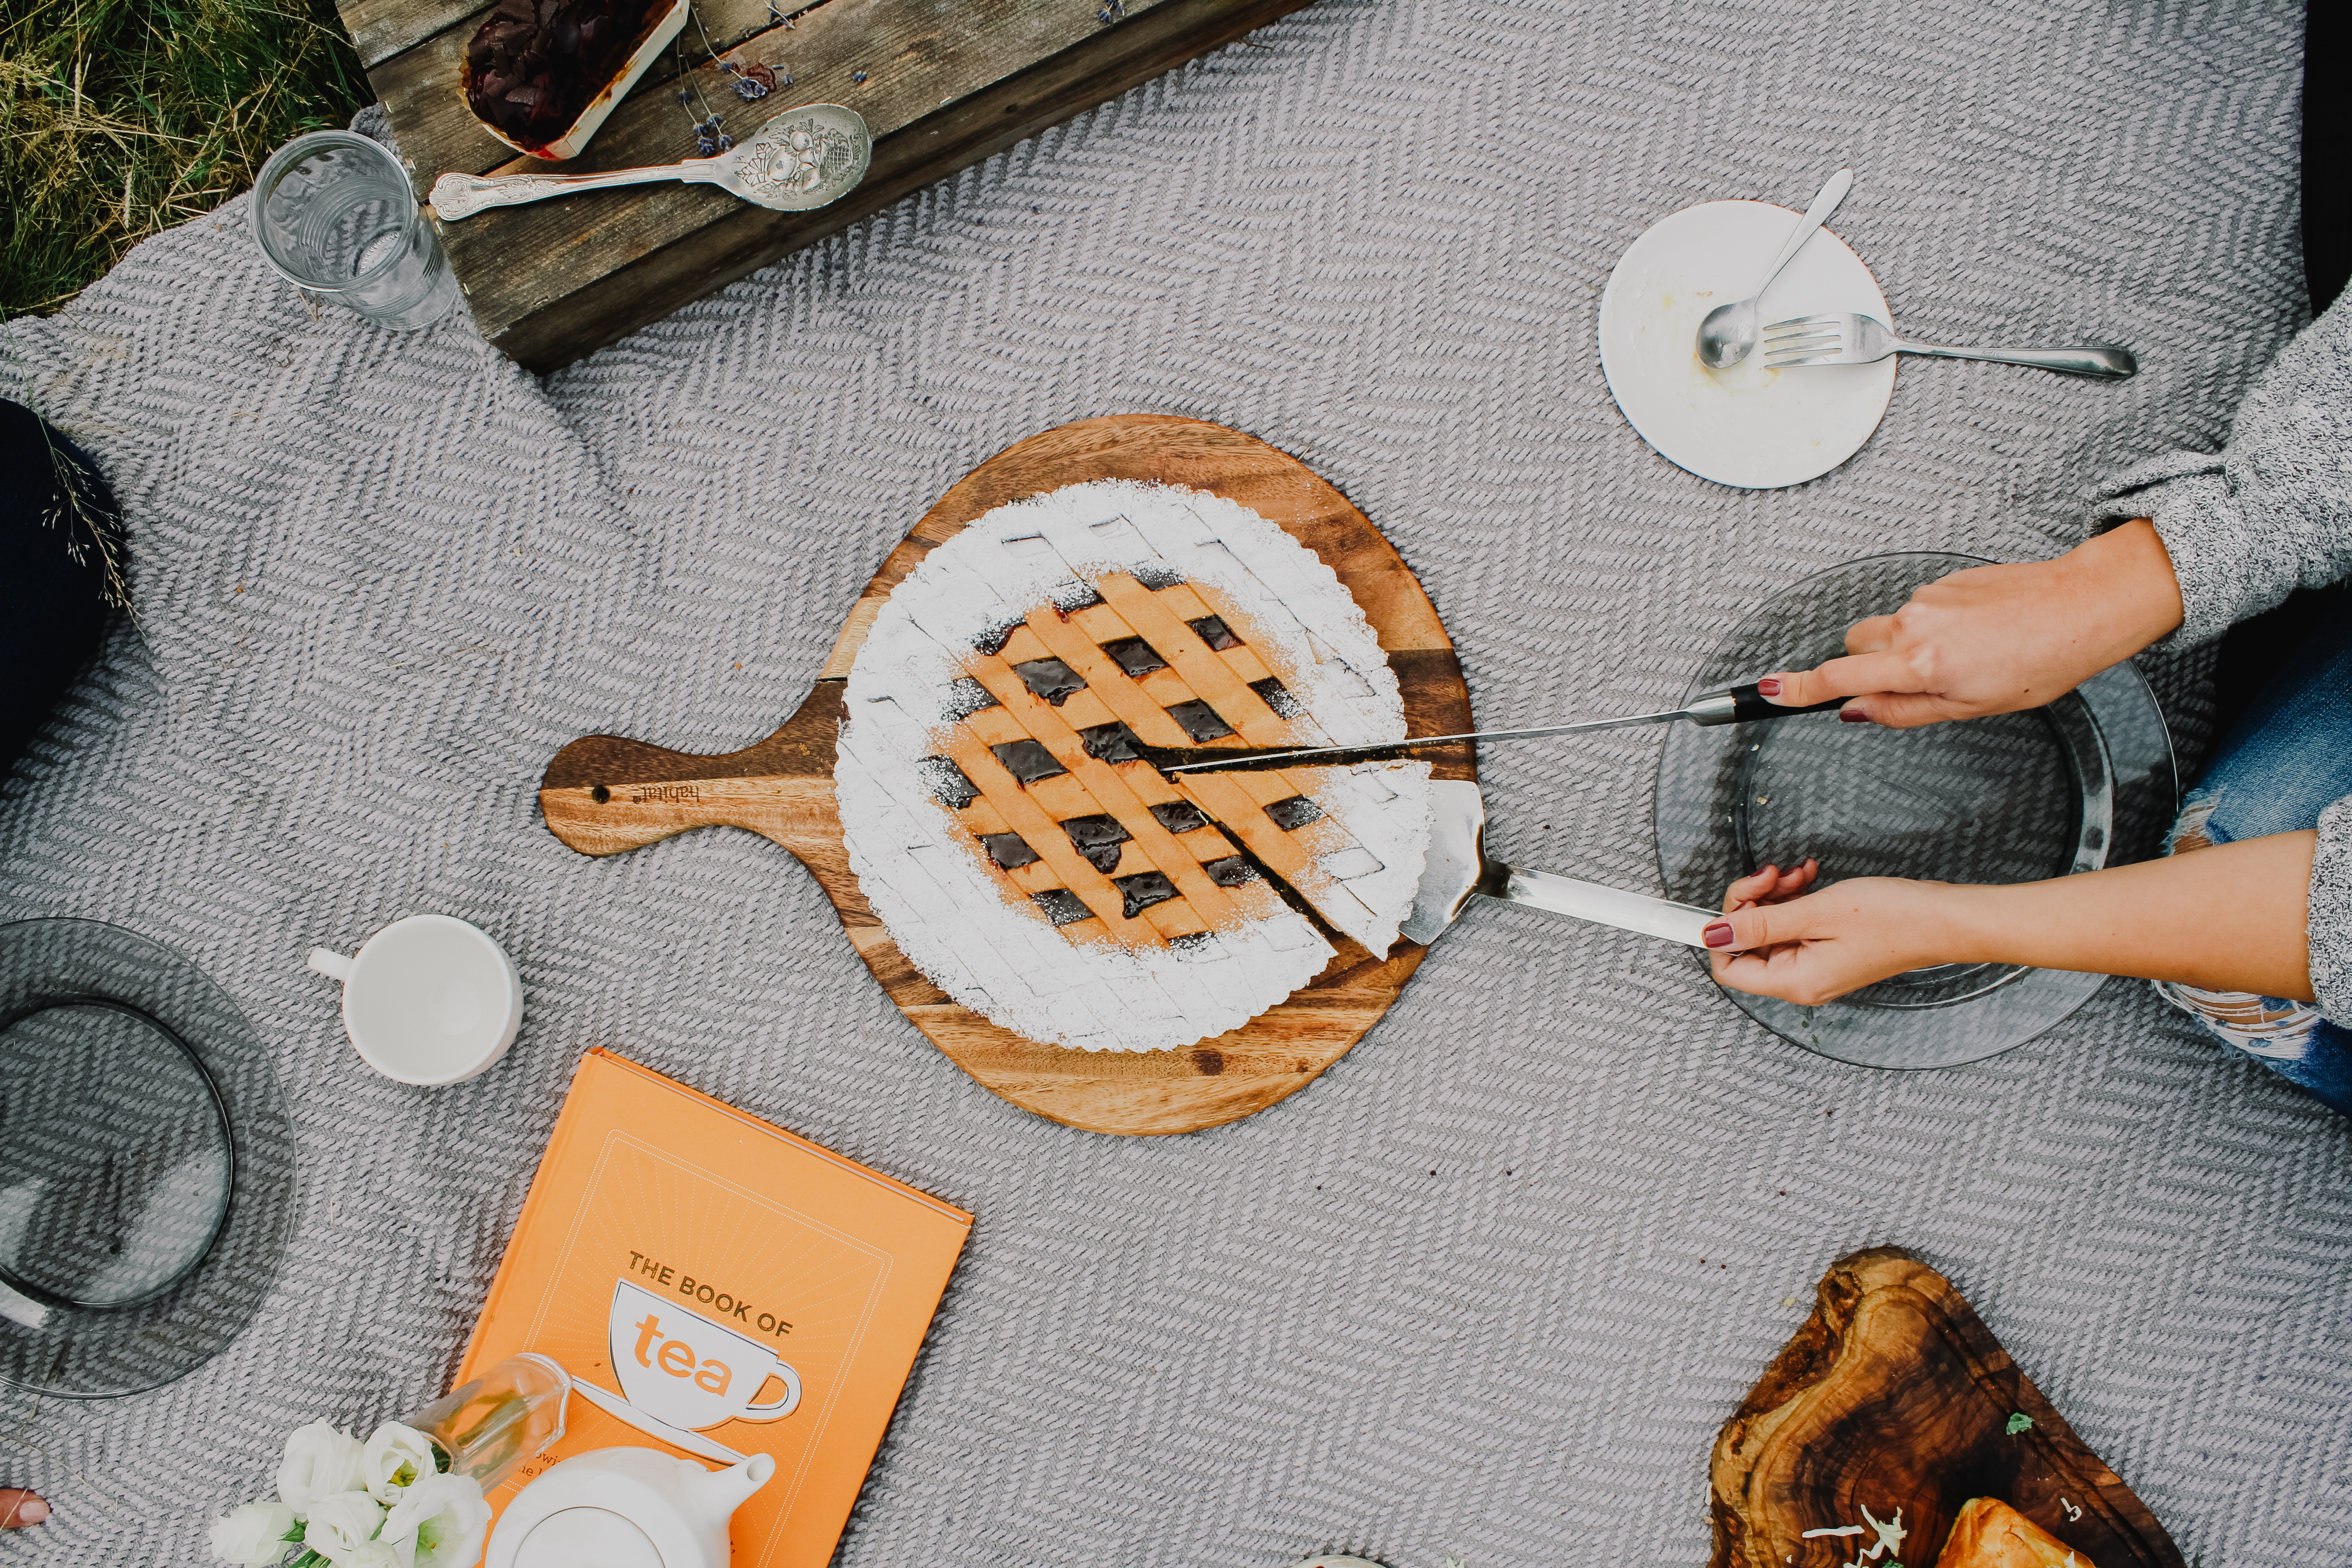
hand, tea, pattern, slice, pie, textile, picnic, art, design, carving, food styling